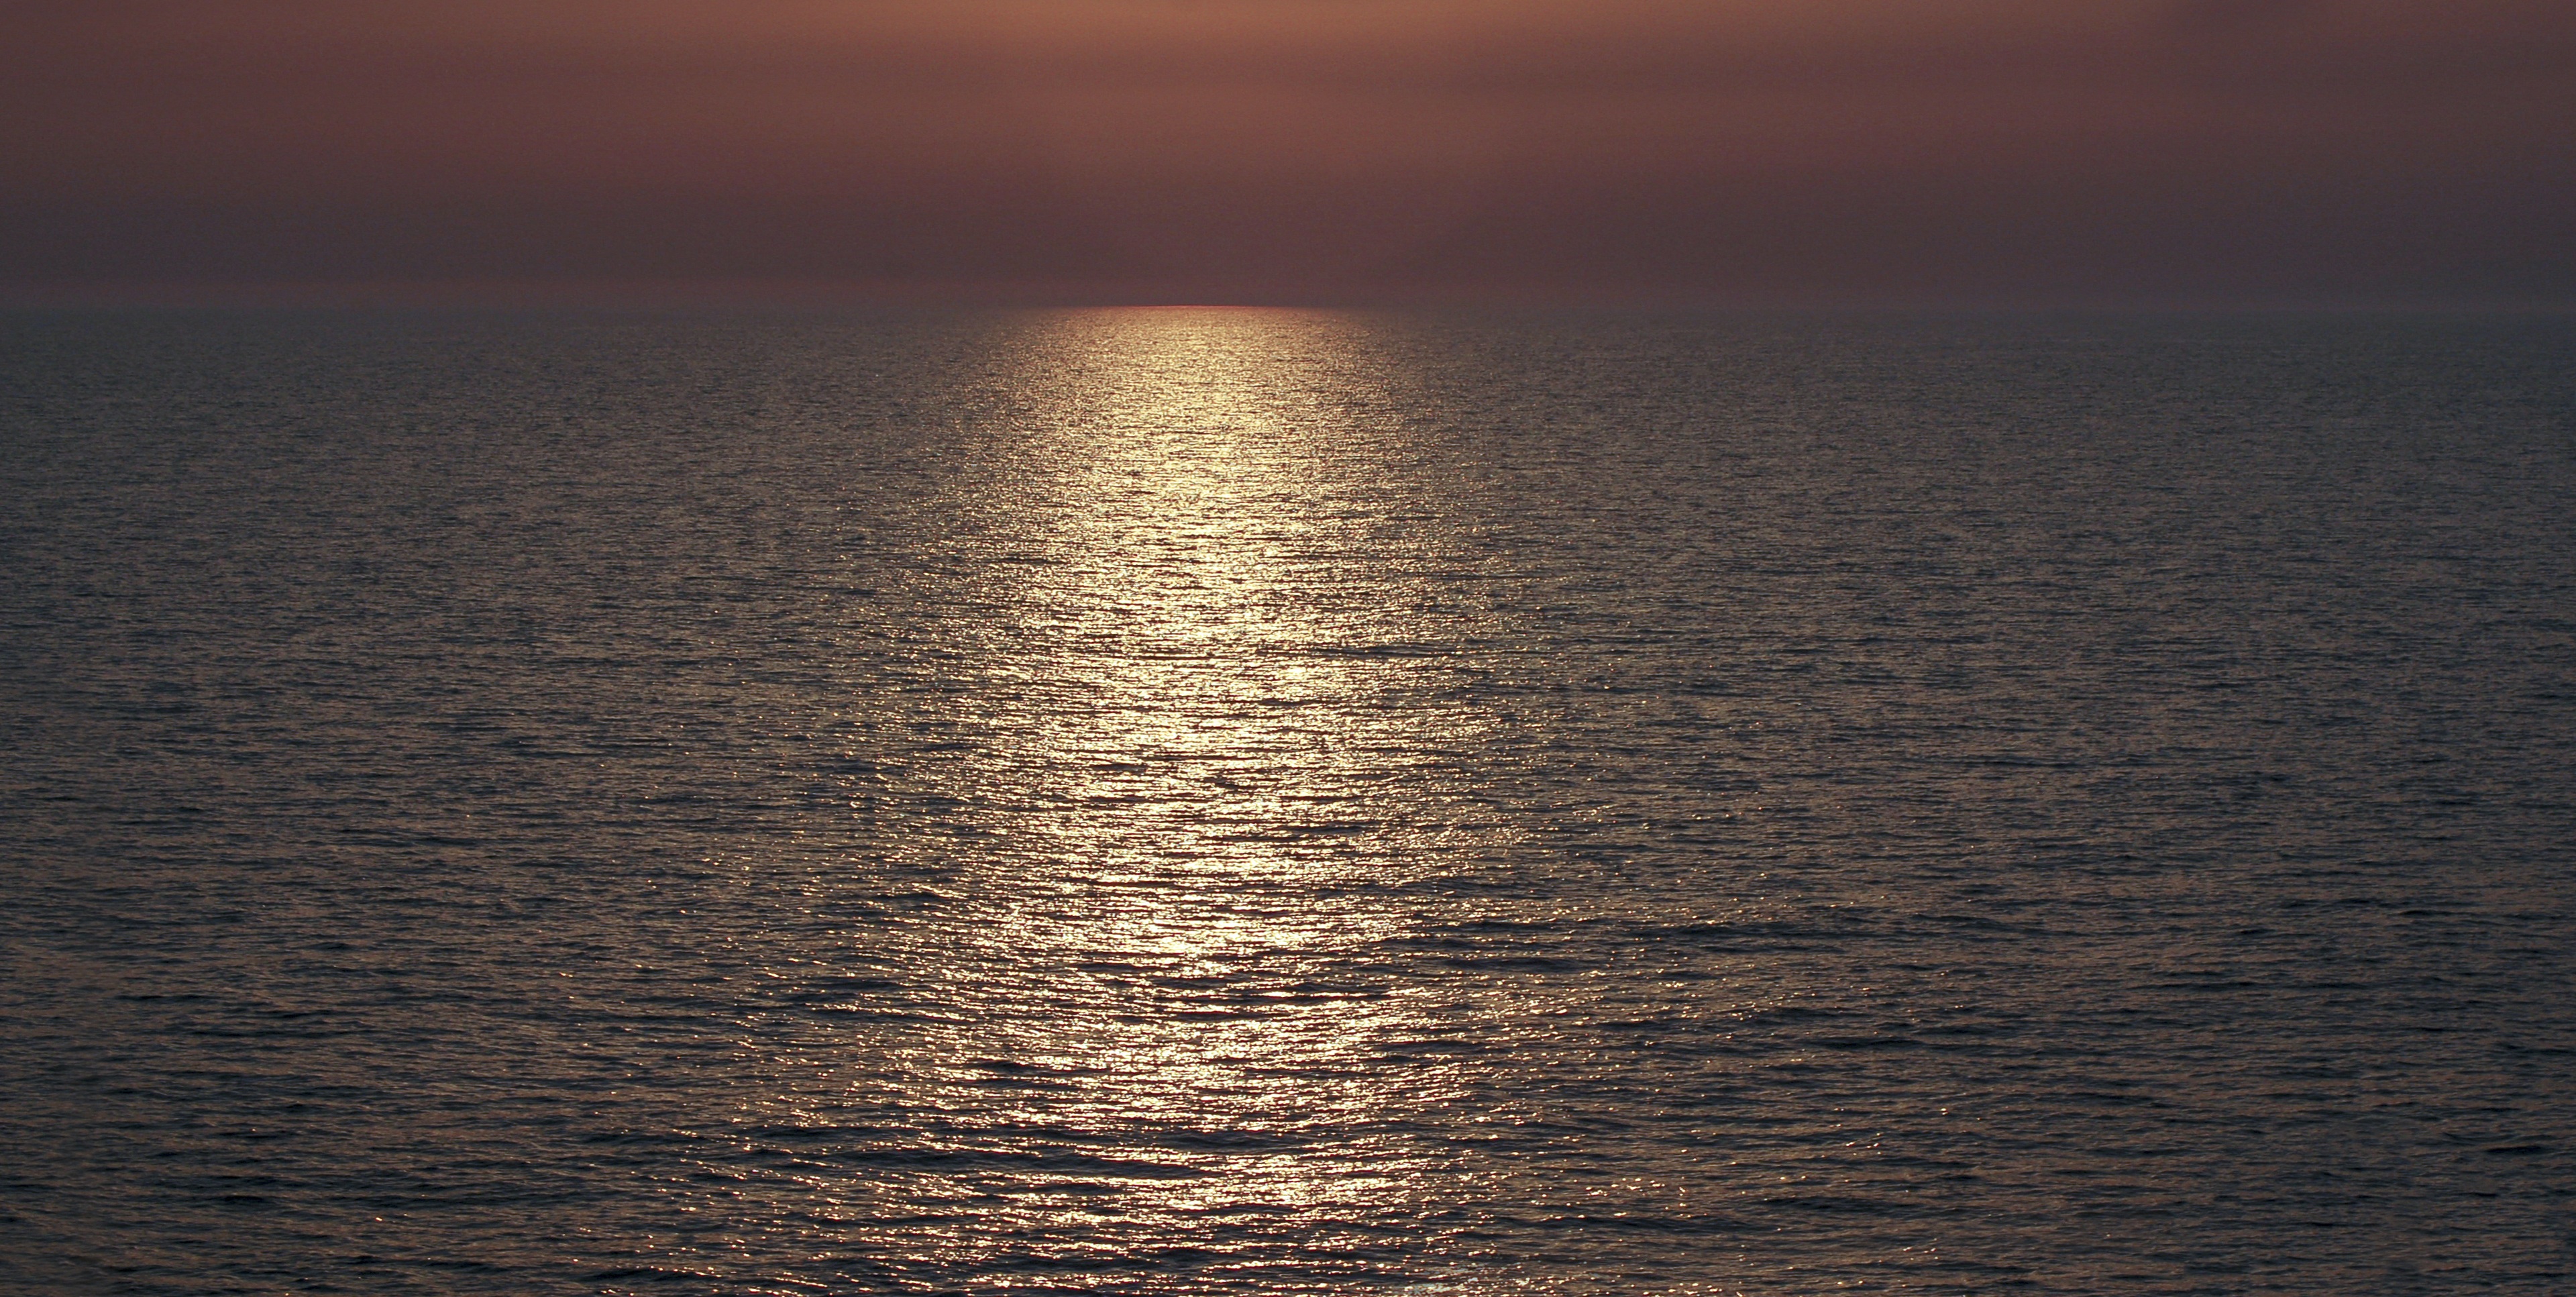
beach, sea, coast, ocean, horizon, cloud, sky, sun, sunrise, sunset, sunlight, morning, shore, wave, dawn, atmosphere, dusk, evening, reflection, mediterranean, body of water, atardecer, afterglow, atmospheric phenomenon, wind wave